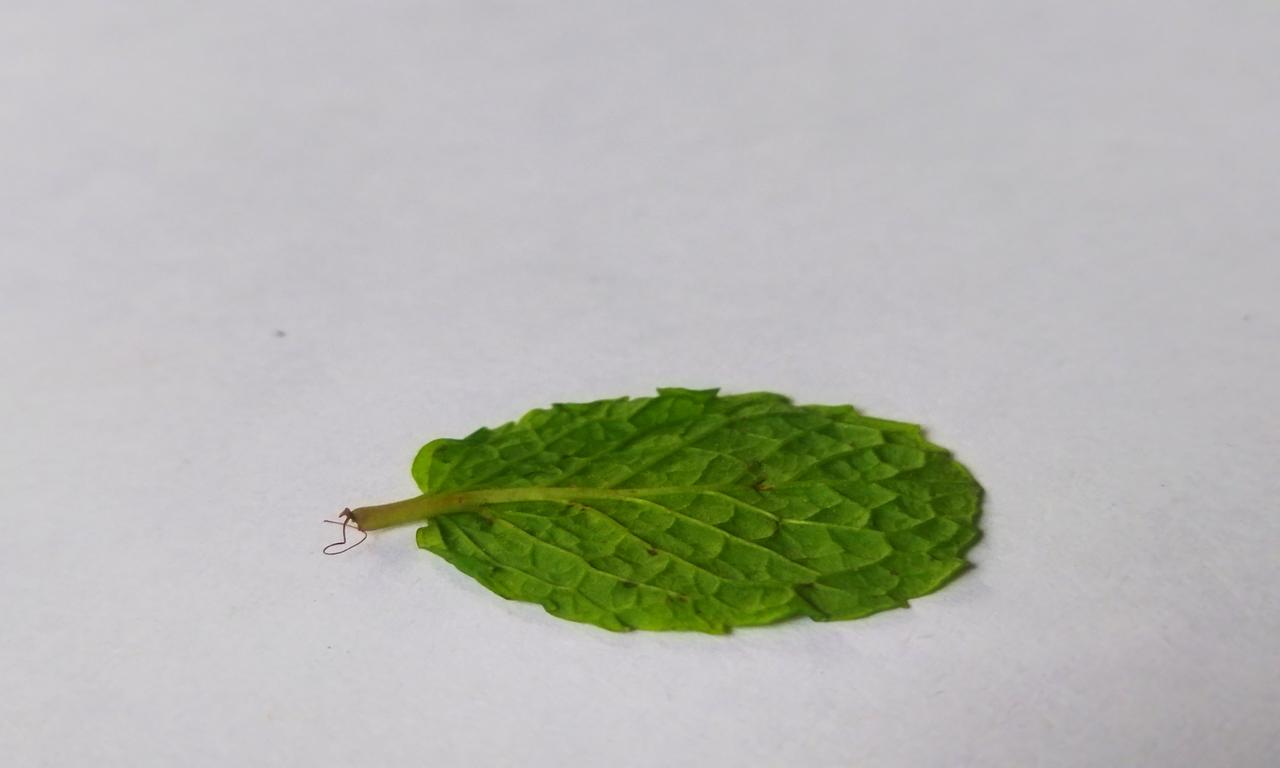
Label: Fresh